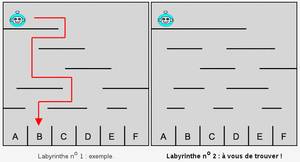
Un exemple de sujet du Concours Castor: l'exercice de la chute
Le concours Castor, ou Castor informatique, ou Bebras, est une compétition d'informatique annuelle, créée en Lituanie en 2004 et organisée dans 30 pays, avec 734 427 participants en 2013. Son objectif est d'éveiller l'intérêt pour les sciences du numérique auprès des jeunes. Il montre comment l'informatique peut être amusante et variée, en couvrant plusieurs thèmes comme la représentation de l'information, la pensée algorithmique, des jeux de logique, etc. Il aide à comprendre les fondements de l'informatique, pas uniquement ses usages.